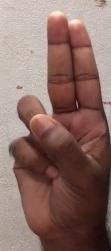
ASL sign: U